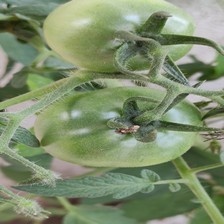
Label: tomato